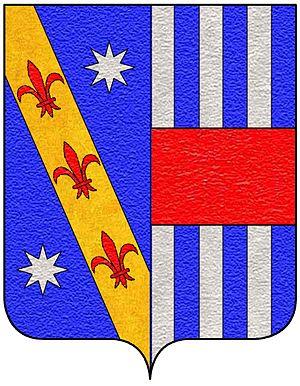
La maison des Ghetaldi est une des plus anciennes familles nobles de la République de Raguse. On la trouve également sous forme Getaldić, ou même Gataldić en croate, et parfois Gataldi, Gataldo, Getaldo, Ghetaldo ou Ghetalde.